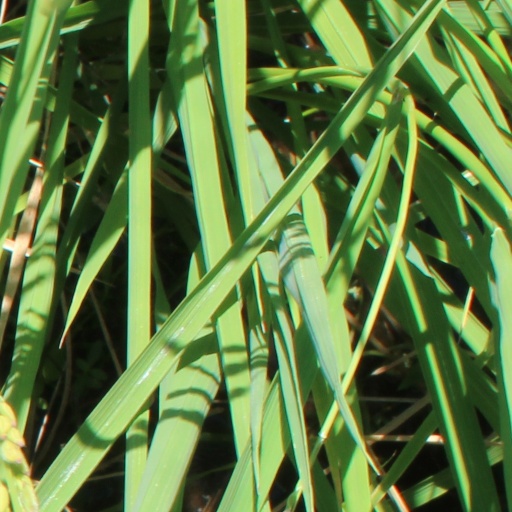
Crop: rice